Aspetuck Valley Trail

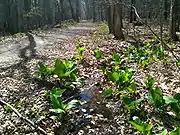
Skunk Cabbage along Poverty Hollow Road portion of Aspetuck Valley Trail in Redding, CT.

The southern terminus of the Aspetuck Valley Trail is a small parking lot on Rock House Road in Easton, Connecticut not too far west of the intersection with Valley Road.